Ralph Cudworth

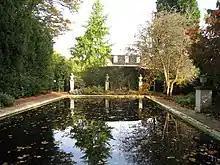
The mid-seventeenth century Fellows' Swimming Pool, Christ's College, Cambridge

Following sustained correspondence with John Selden (to whom he supplied Karaite literature), he was elected (aged 28) as 11th Regius Professor of Hebrew (1645). In 1645, Thomas Paske had been ejected as Master of Clare Hall for his Anglican allegiances, and Cudworth (despite his immaturity) was selected as his successor, as 26th Master (but not admitted until 1650). Similarly, his fellow-theologian Benjamin Whichcote was installed as 19th Provost of King's College. Cudworth attained the degree of Bachelor of Divinity (1646), and preached a sermon before the House of Commons of England (on 1 John 2, 3–4), which was later published with a Letter of Dedication to the House (1647). Despite these distinctions and his presentation, by Emmanuel College, to the rectorate of North Cadbury, Somerset (3 October 1650), he remained comparatively impoverished. He was awarded the degree of Doctor of Divinity (1651), and, in January 1651/2, his friend Dr John Worthington wrote of him, "If through want of maintenance he should be forced to leave Cambridge, for which place he is so eminently accomplished with what is noble and Exemplarily Academical, it would be an ill omen."